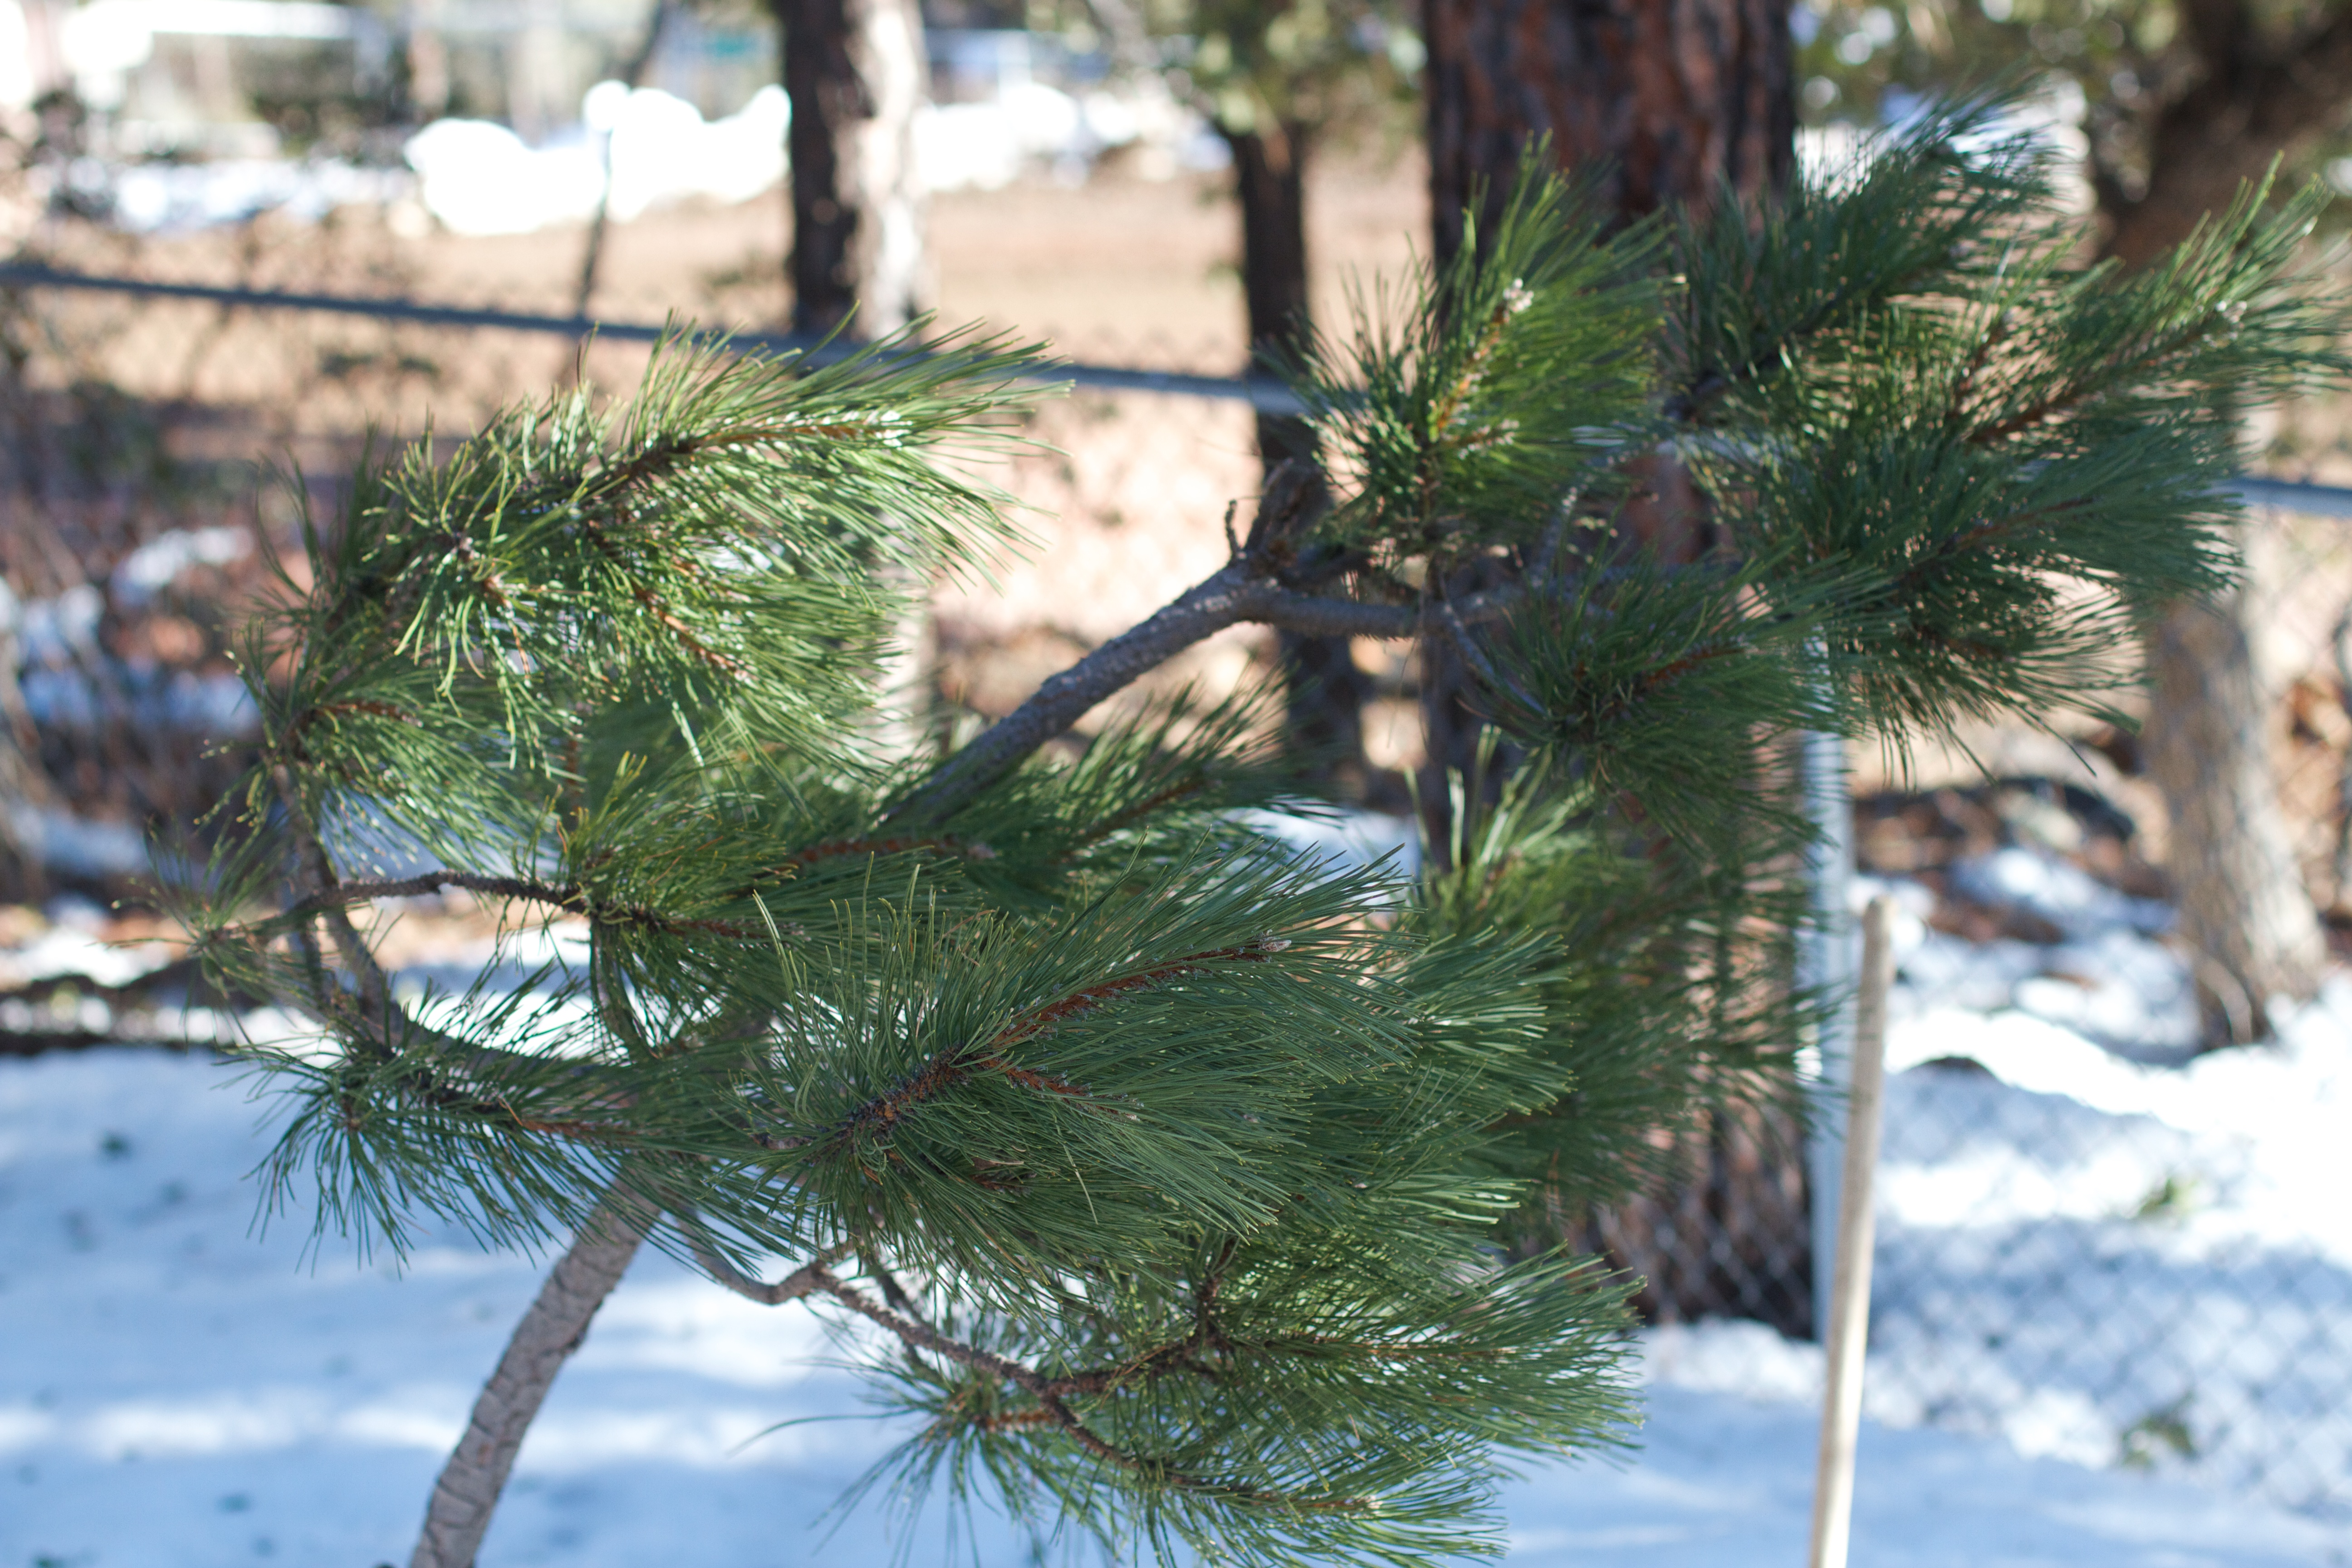
tree, branch, snow, winter, plant, pine, evergreen, fir, christmas tree, twig, conifer, christmas decoration, spruce, larch, pine family, woody plant, land plant